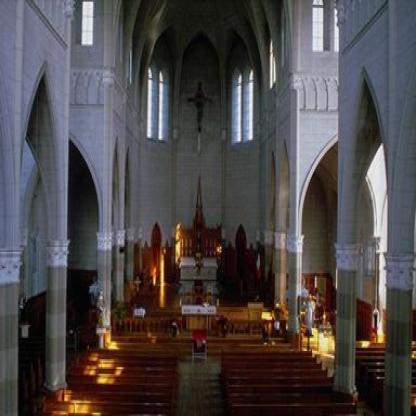
Scene: Indoor